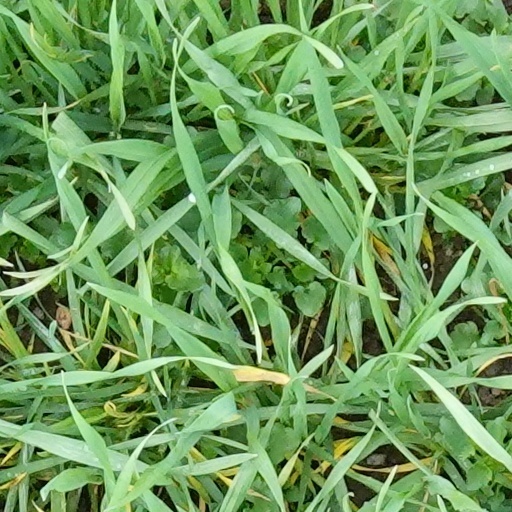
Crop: wheat